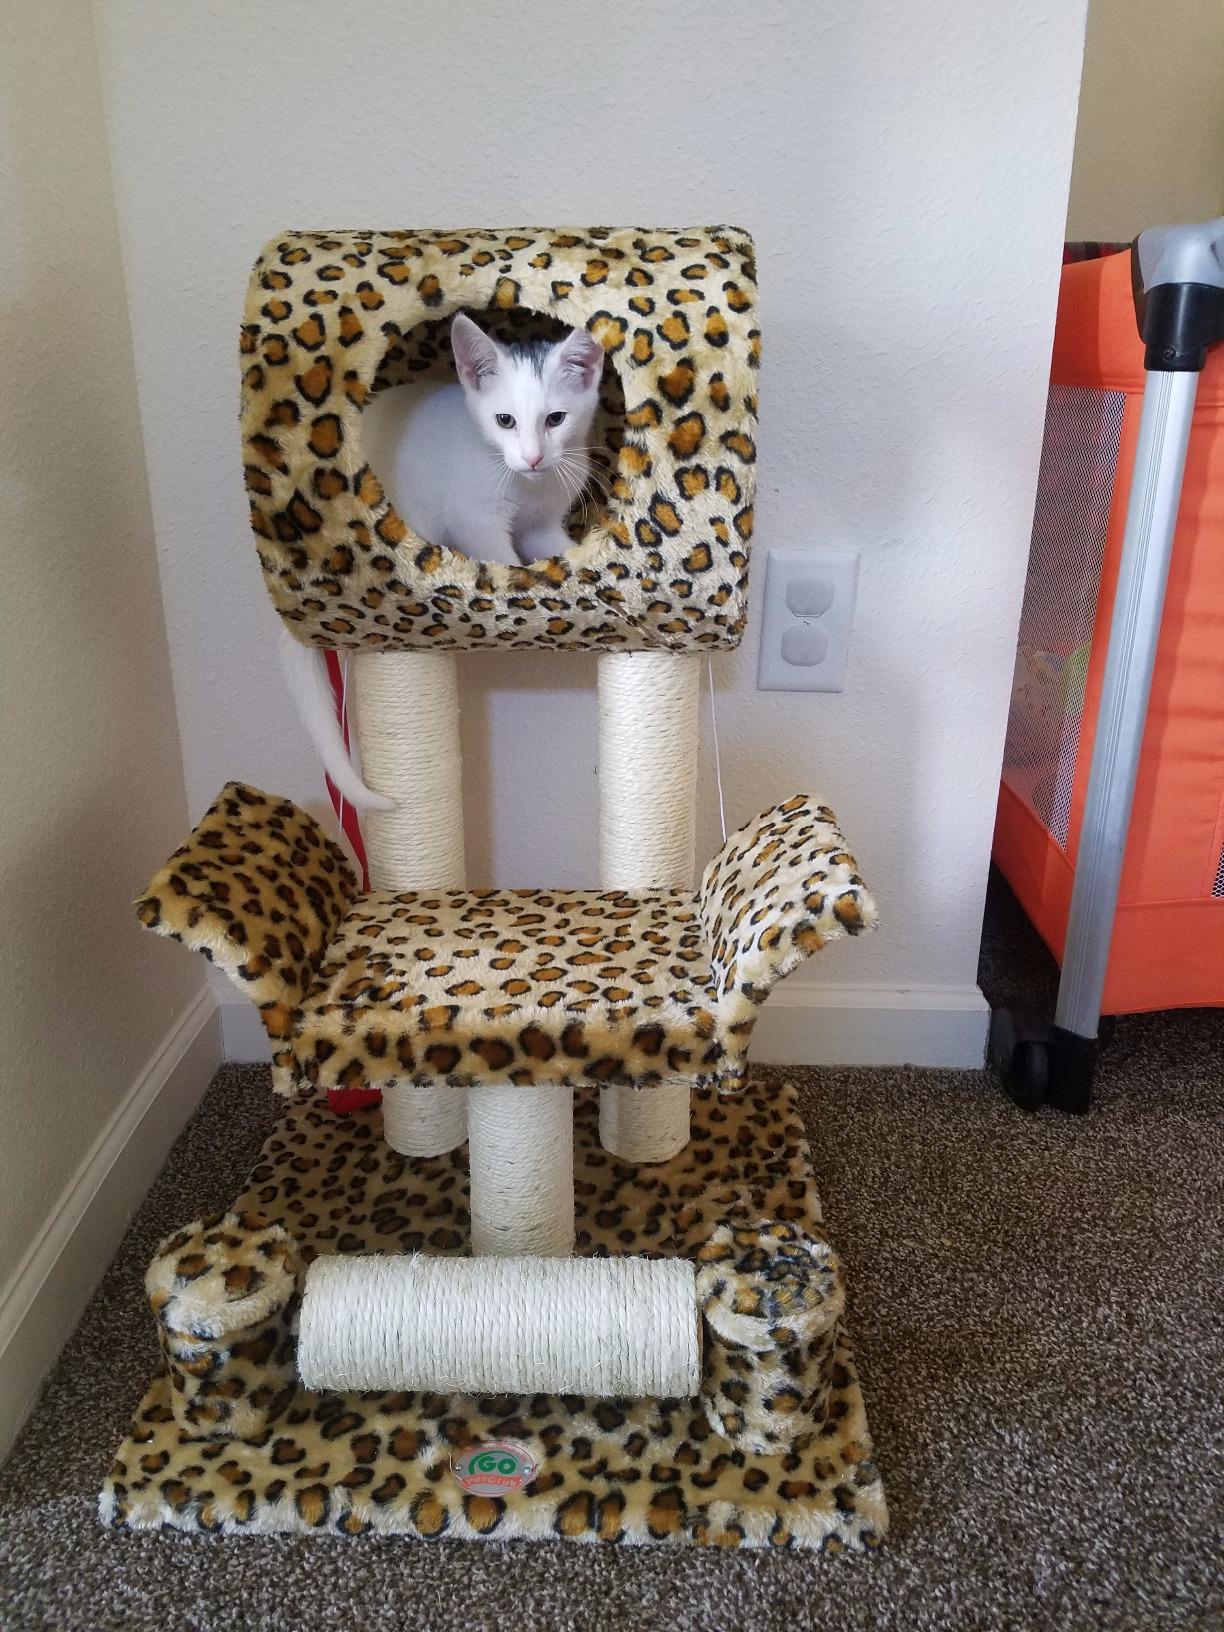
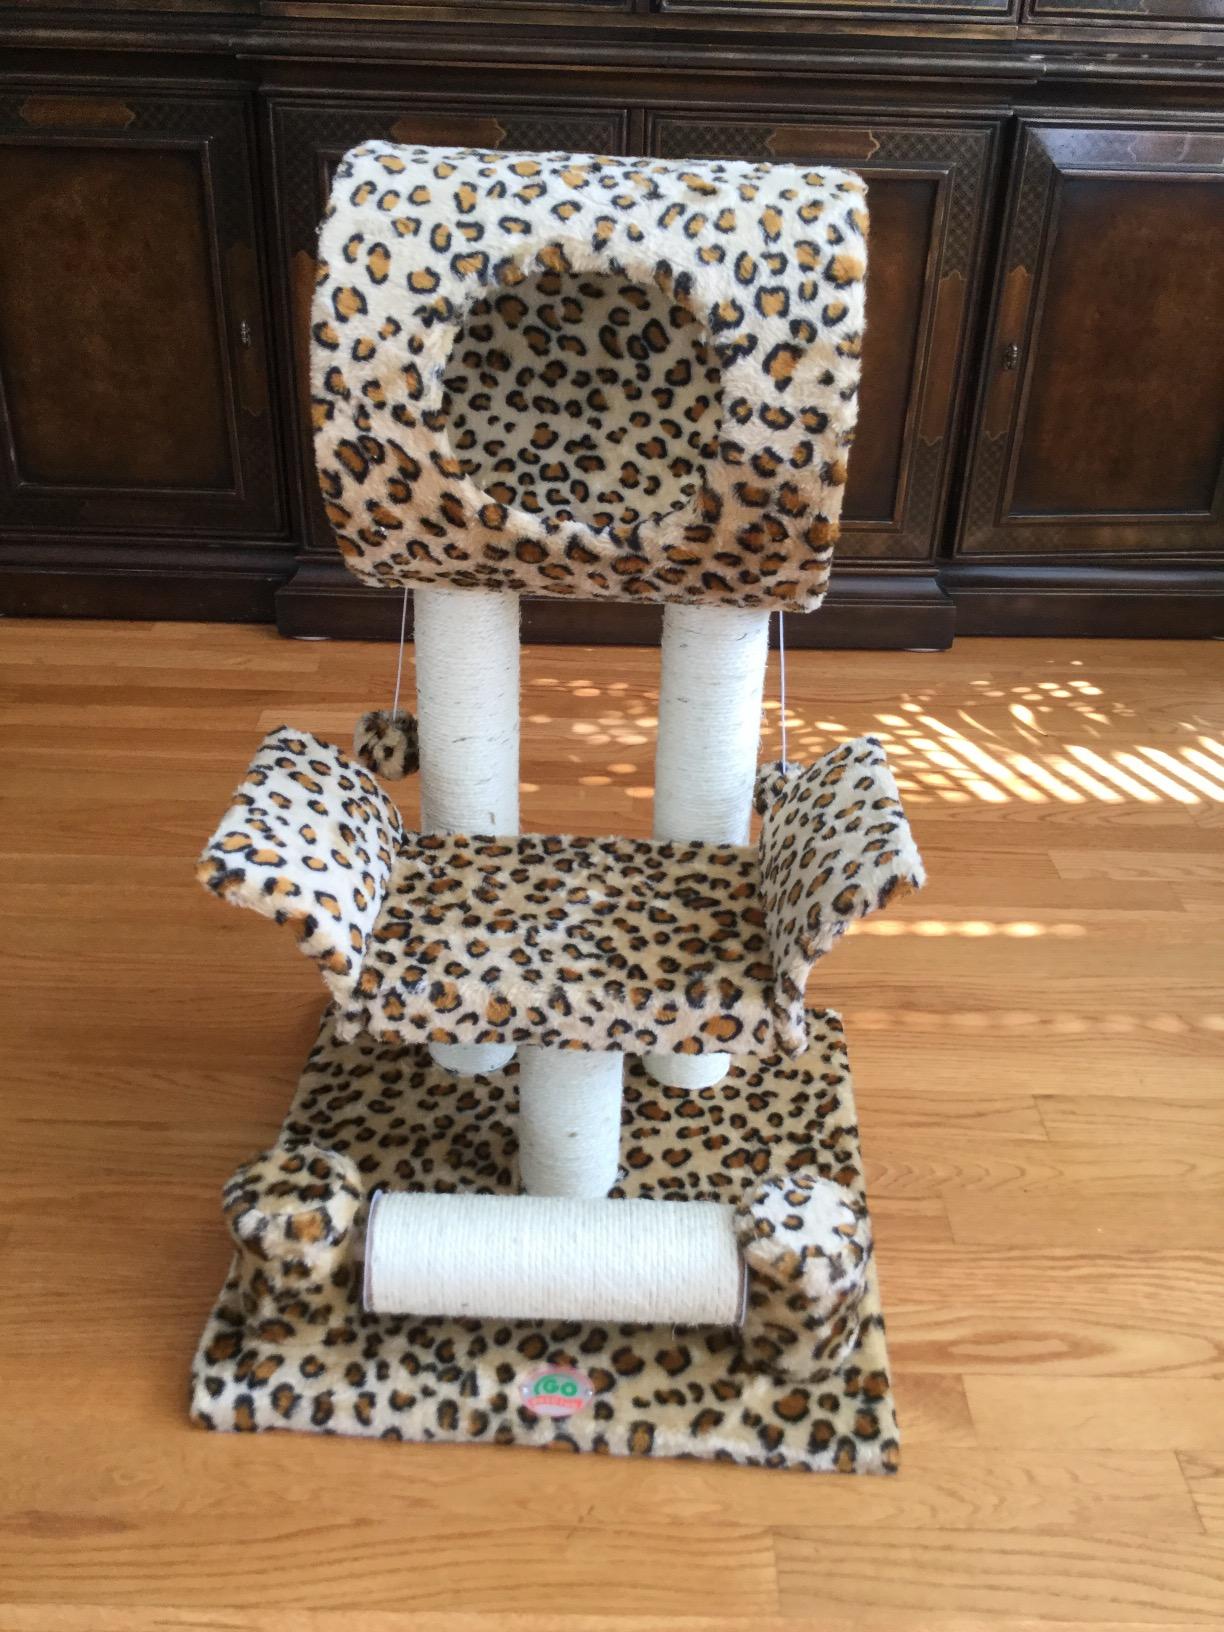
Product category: items_cat tree
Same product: yes